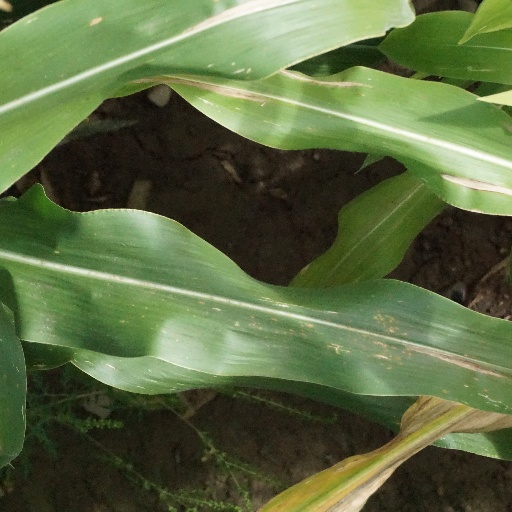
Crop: maize; corn